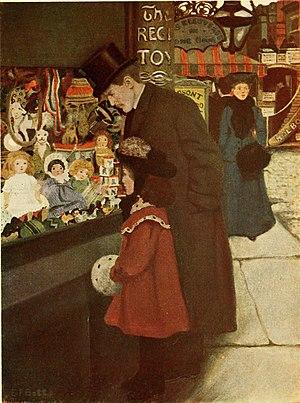
La Petite Princesse est un roman pour la jeunesse écrit par Frances Hodgson Burnett et publié aux États-Unis en 1905. Il s'agit d'une version revue et développée de son roman-feuilleton intitulé Sara Crewe : or, What Happened at Miss Minchin's Boarding School, publié en 1888 dans St. Nicholas Magazine.